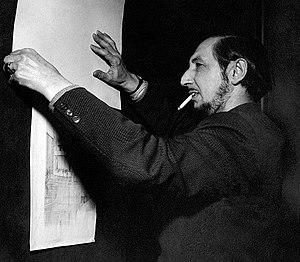
Carlo Scarpa, né le 2 juin 1906 à Venise et mort le 28 novembre 1978 à Sendai, est un architecte et designer italien.